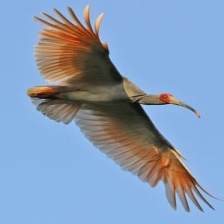
Species: ASIAN CRESTED IBIS
Scientific name: NIPPONIA NIPPON